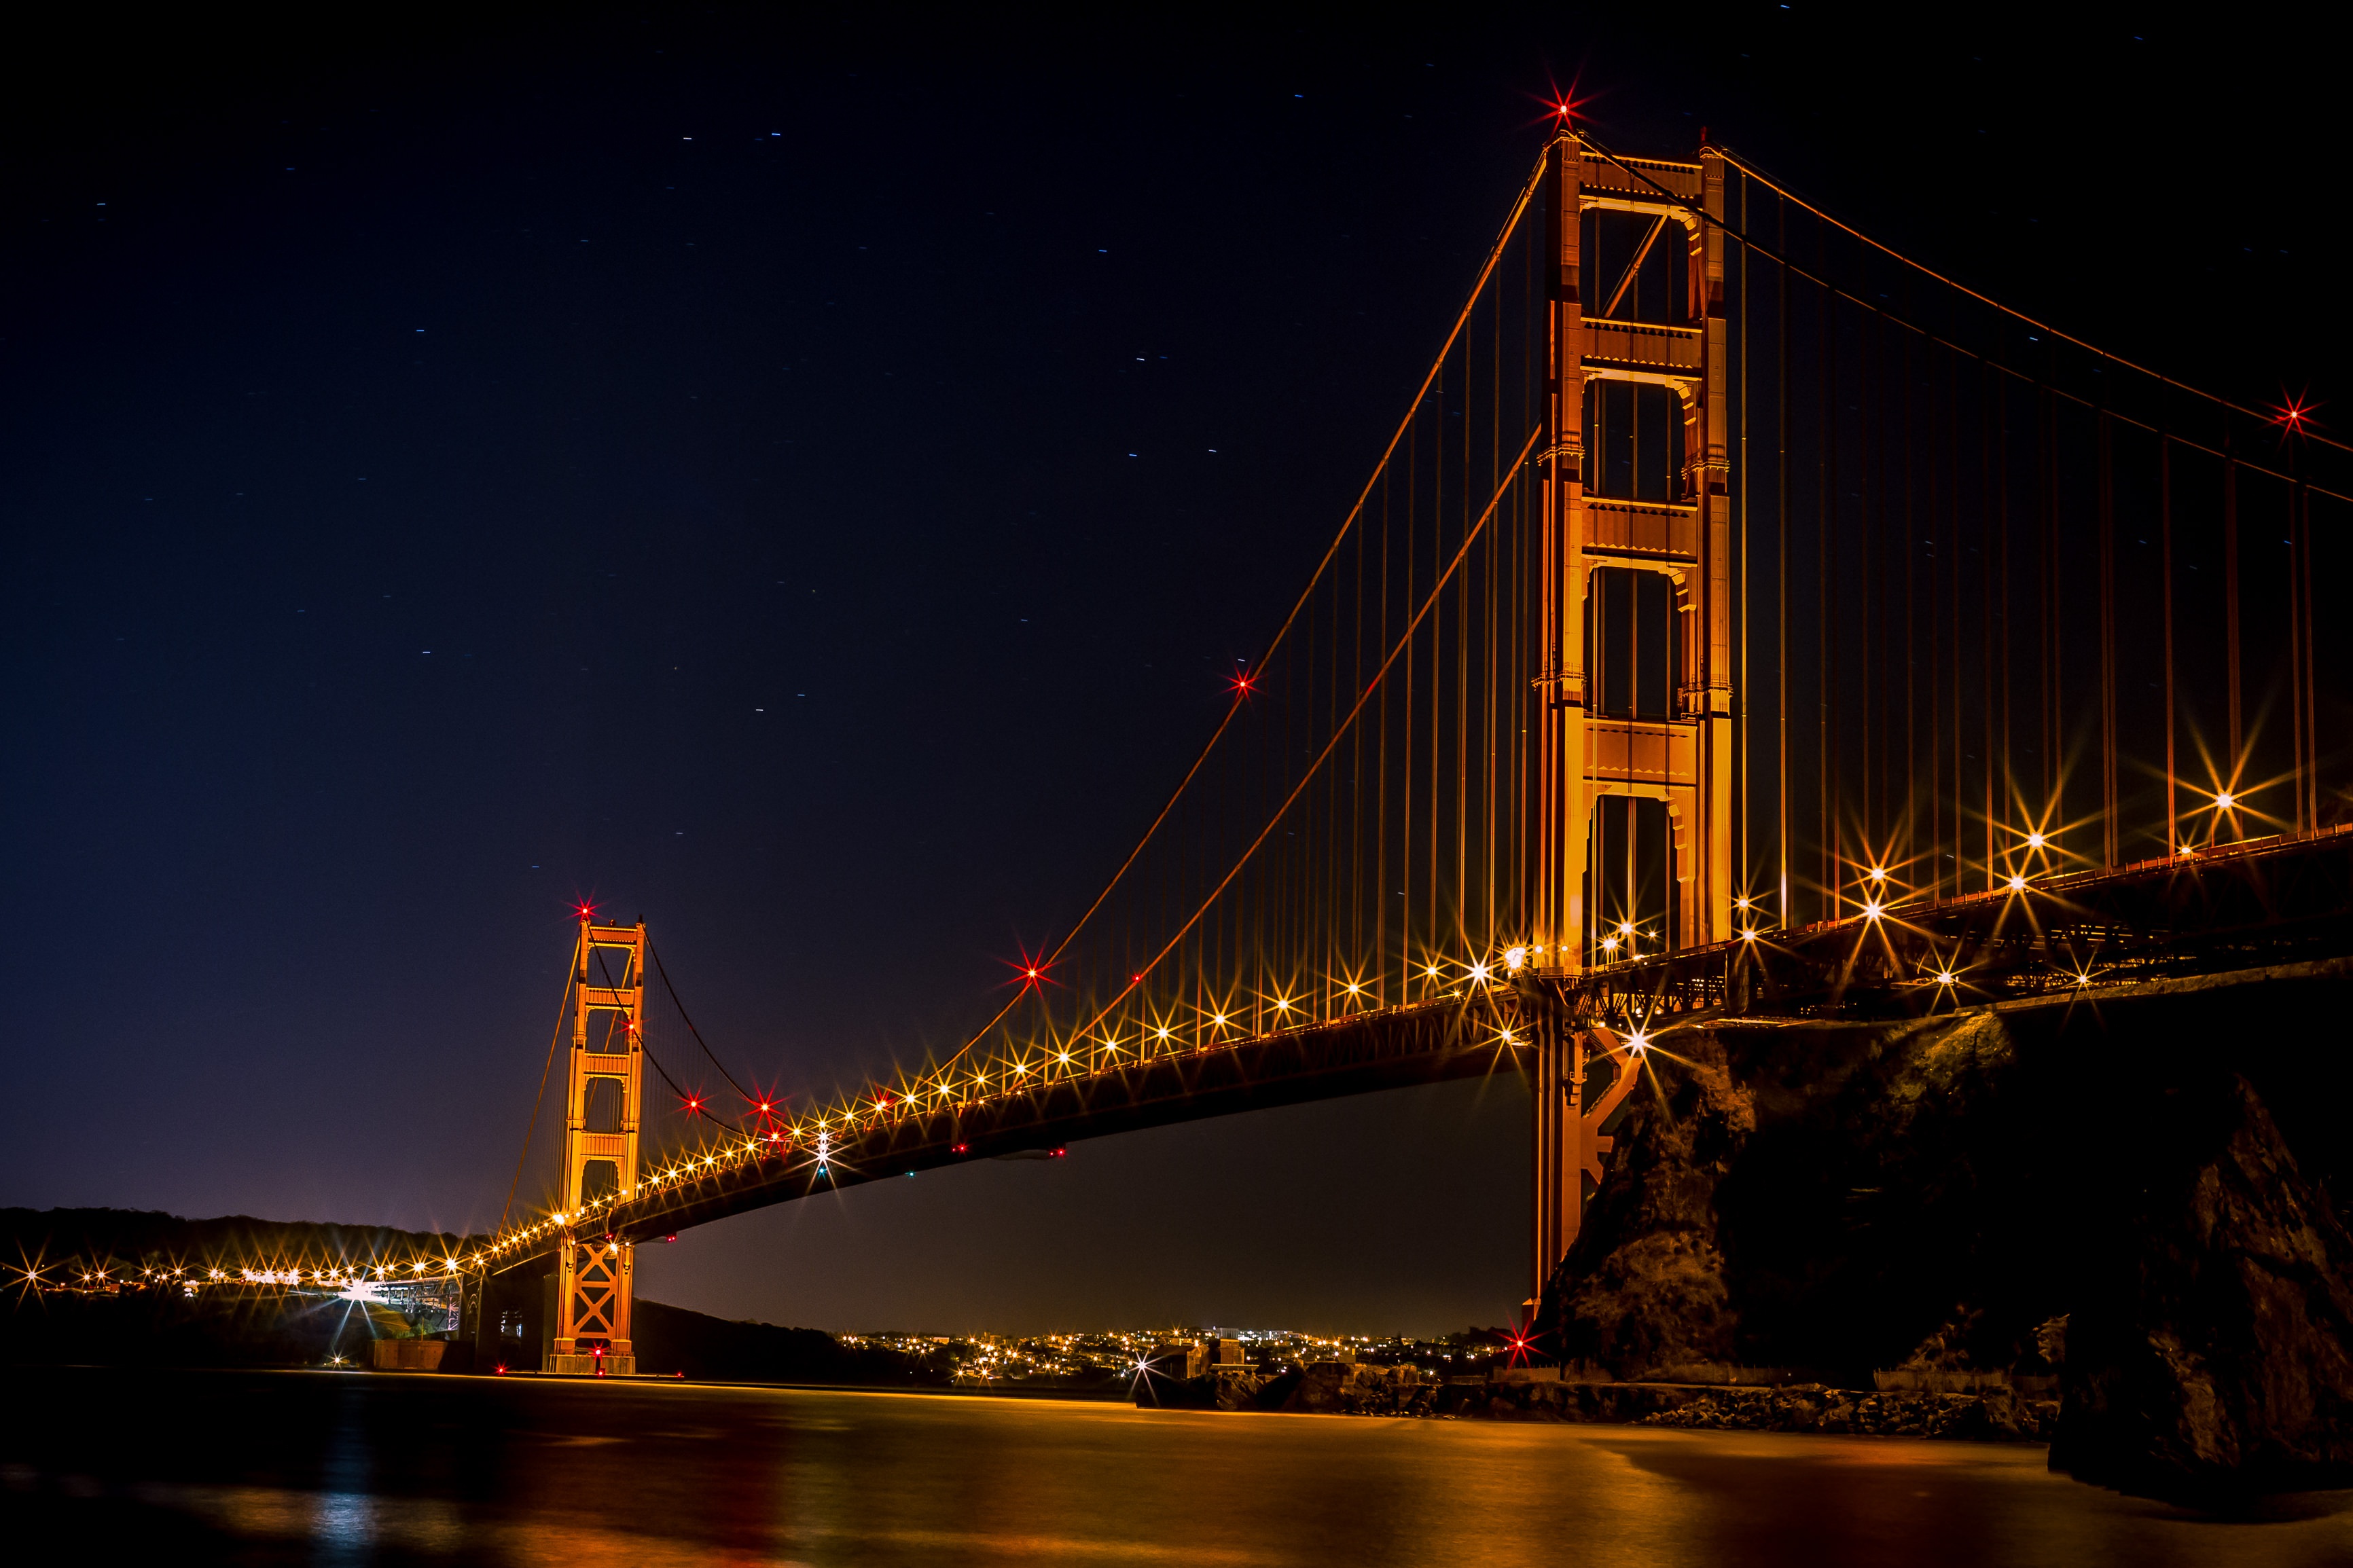
water, light, architecture, bridge, skyline, night, city, river, cityscape, travel, suspension bridge, dusk, evening, reflection, tower, landmark, darkness, illuminated, connection, city lights, cable stayed bridge